Compact letter display

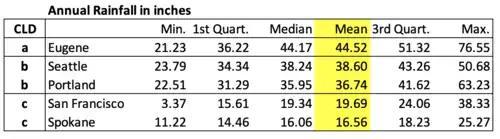
Rainfall data for five West Coast cities using CLD methodology

The above table using the CLD methodology is far more informative. It has ranked the cities by their respective mean or average rainfall in descending order. And, it has also grouped the cities that have similar mean-rainfall (not statistically different using an alpha value of 0.05).